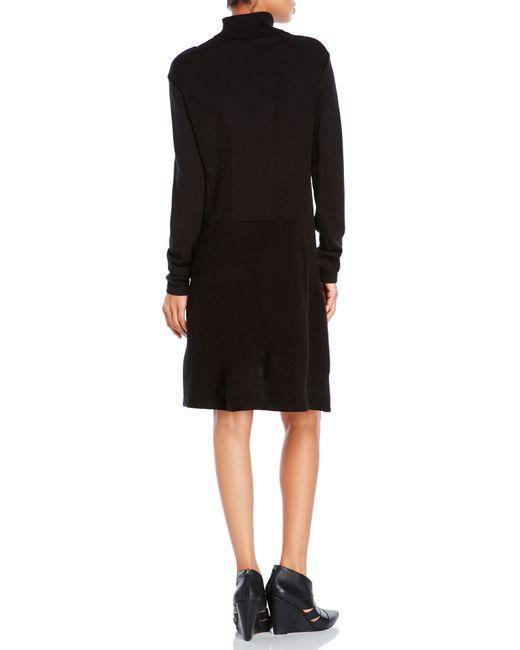
schwarzes Langarmkleid mit mittlerem Bein